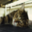
Label: cat